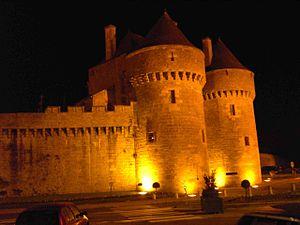
Villes et Pays d’art et d’histoire est un label officiel français attribué depuis 1985 par le ministère de la Culture et de la Communication aux communes ou pays de France qui s’engagent dans une politique d’animation et de valorisation de leurs patrimoines bâti, naturel et industriel, ainsi que de l’architecture. Ce label succède à l’appellation « Ville d’art », disparue en 2005.